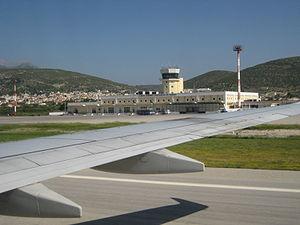
L’aéroport international de Samos, également appelé aéroport de Samos-Aristarque est un aéroport international de type civil, situé sur l'île de Samos en Grèce, baptisé en l'honneur d’Aristarque de Samos, non loin du Pythagoréion.